Katie Cassidy

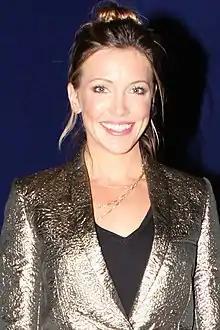
Cassidy at Australia's Supanova Expo in 2014

In June 2010, The CW announced Cassidy would have a major recurring arc in the fourth season of the teen drama series "Gossip Girl". Cassidy portrayed Juliet Sharp, who attends Columbia University and sets out to ruin the life of the show's central character Serena van der Woodsen. Cassidy made her first appearance in the season premiere and went on to appear in over 11 episodes of the season.